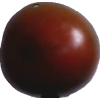
Label: tomato_maroon